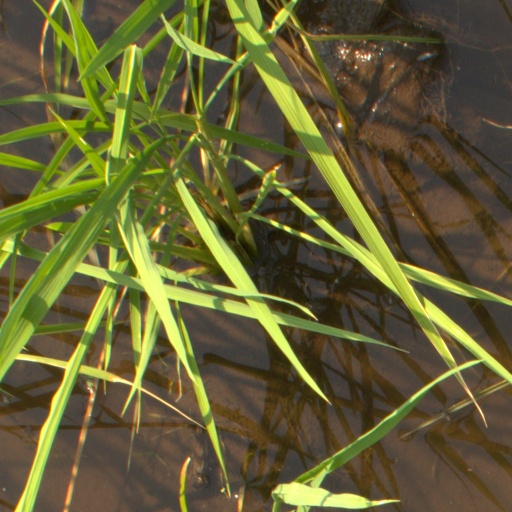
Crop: rice